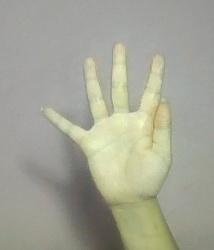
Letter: sheen